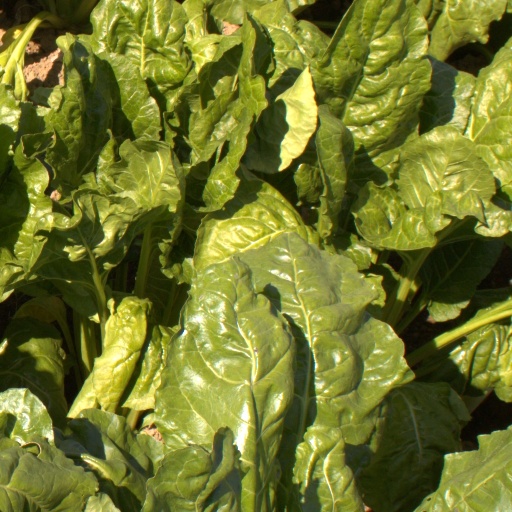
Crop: sugar beet